Echte Wagner

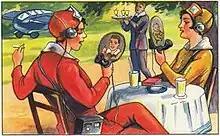
Envisioned communication from the album "Zukunftsfantasien", Echte Wagner Album No. 3, series 12 and 13, 1930

In 1930, Echte Wagner Margarine introduced a line of card sets labeled " (Imaginings of the Future); the artist or artists involved were not credited. The cards were meant to be collected in an album. The cards were numbered as "Echte Wagner Margarine Album Nr. 3, Serien 12 und 13" (Genuine Wagner Margarine Album No. 3, Series 12 and 13). The cards present a vision of the future from a 1930 perspective and include concepts such as a wireless personal phone, novel modes of transportation, the cosmos, and numerous other subjects.